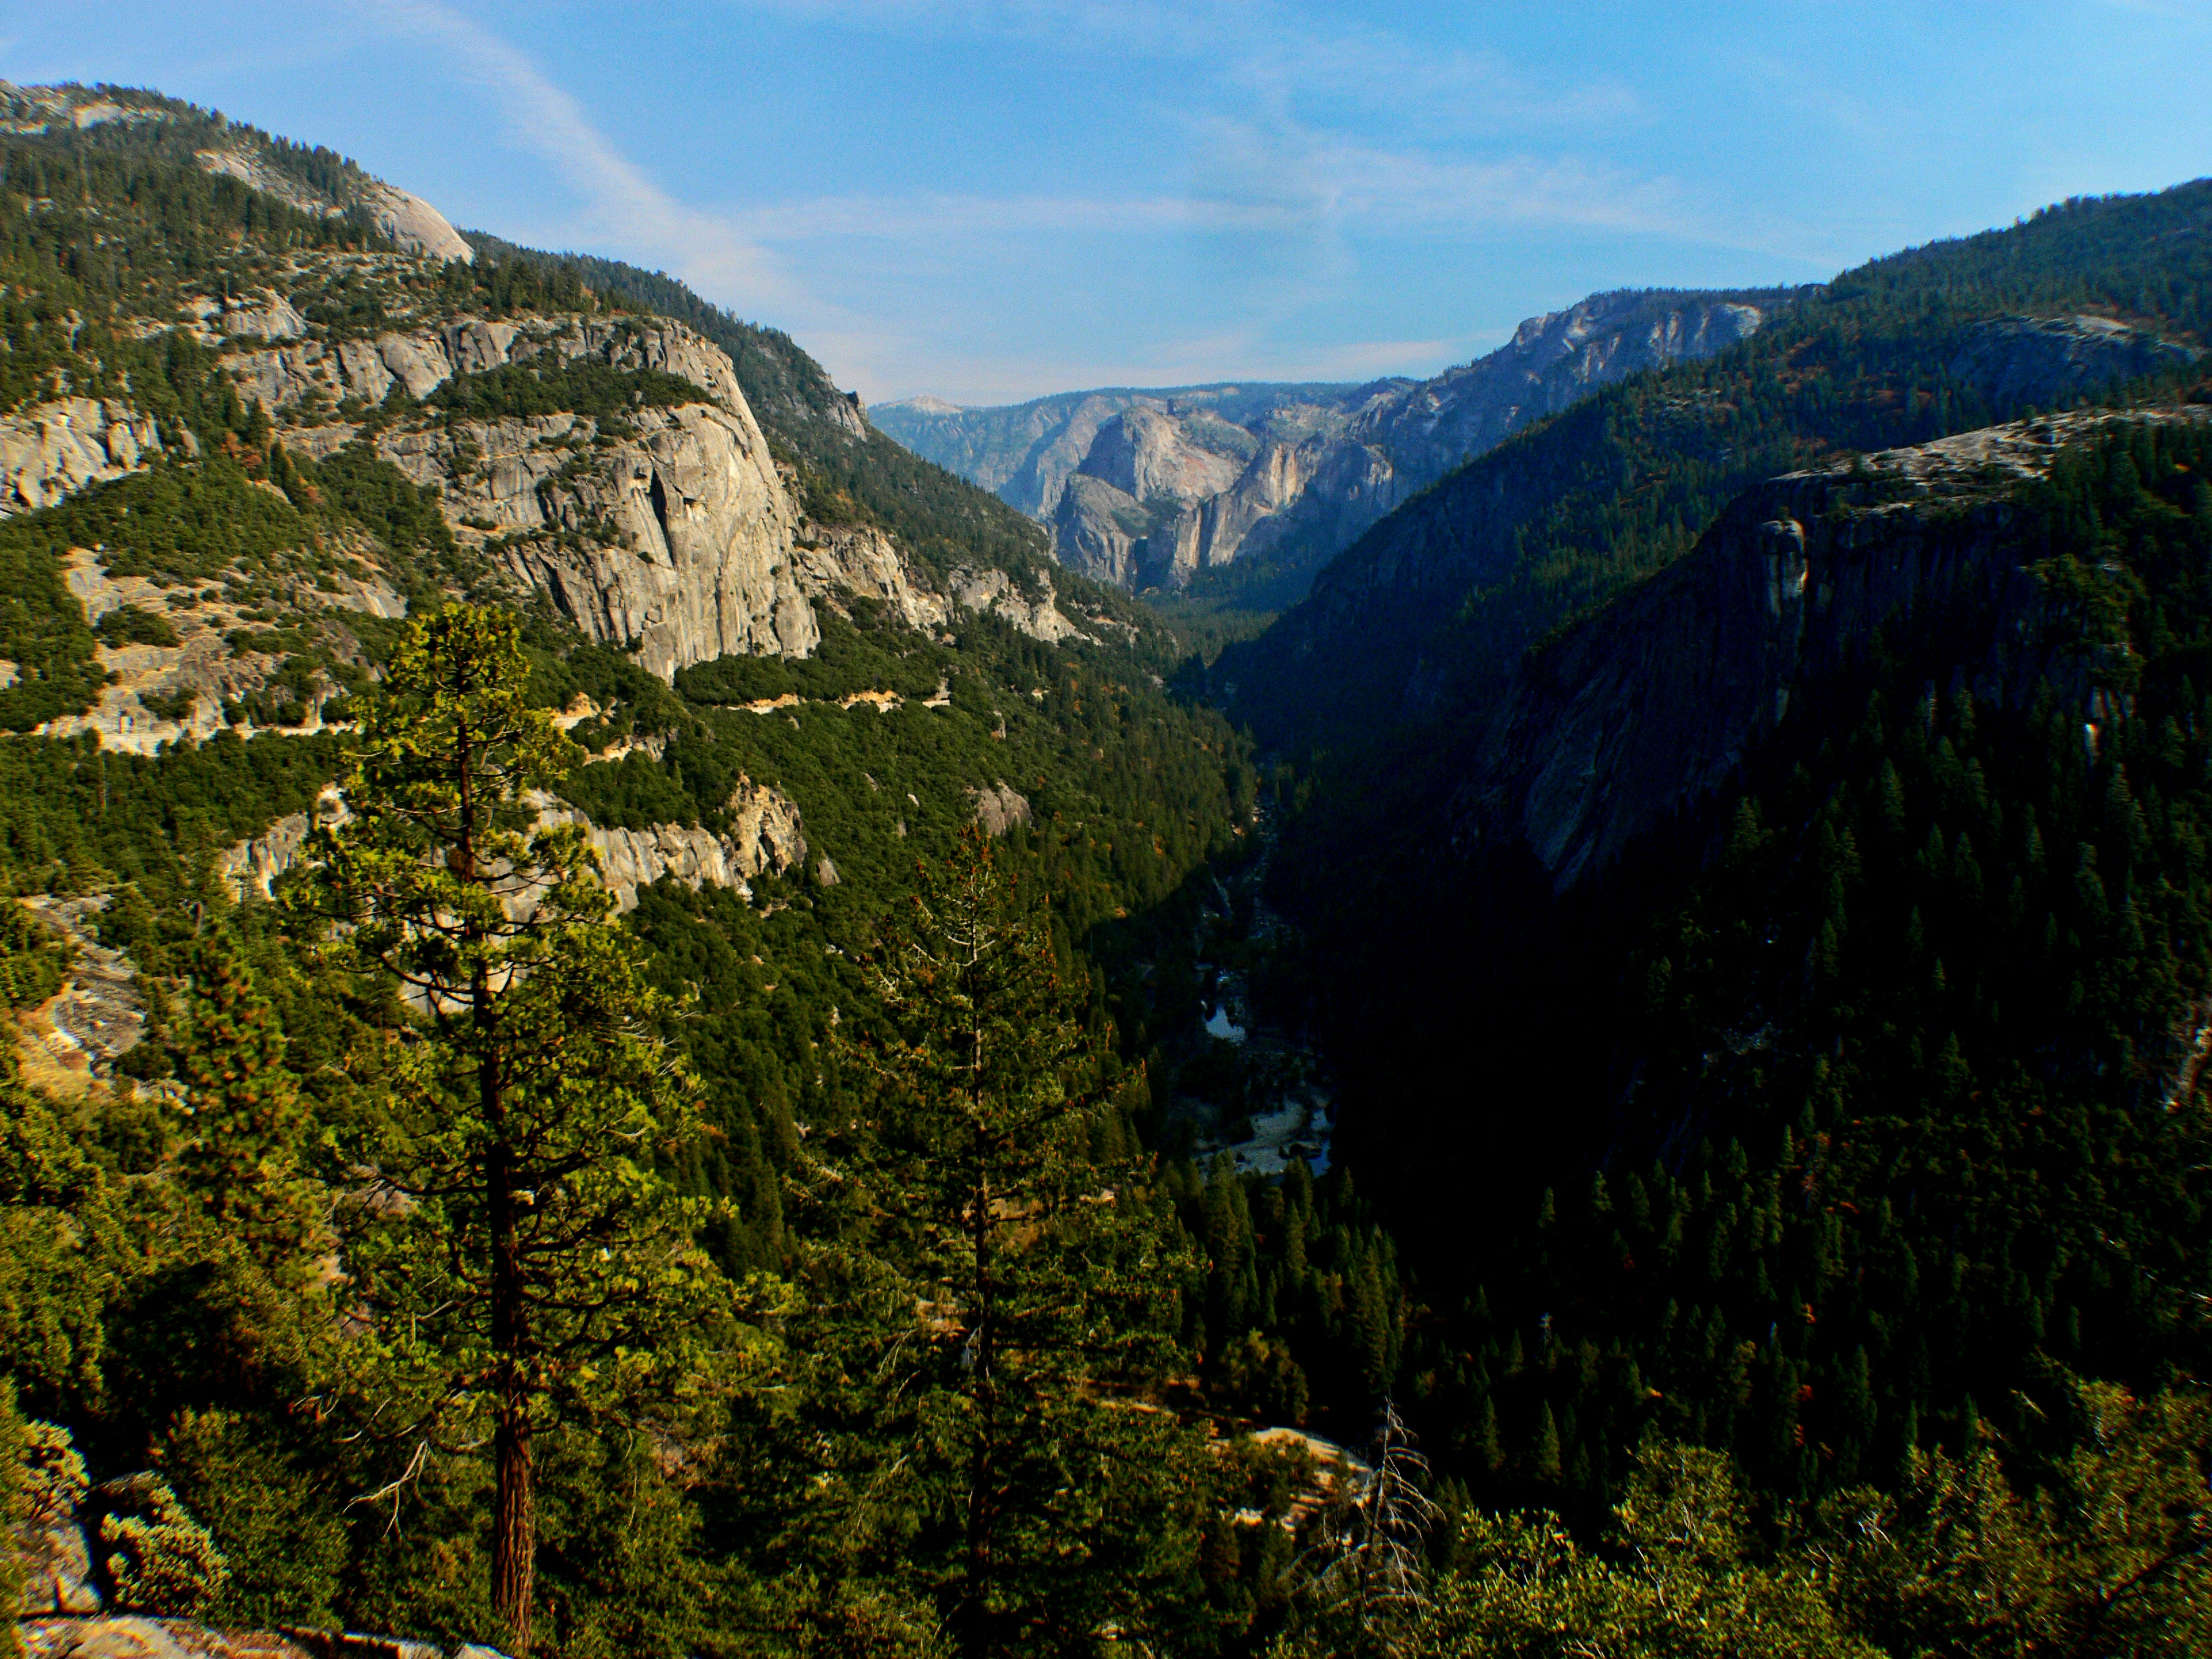
wilderness, walking, mountain, trail, fall, valley, mountain range, autumn, canyon, camping, terrain, national park, ridge, outdoors, nationalpark, publicdomain, mountains, alps, ravine, waterfalls, plateau, bridgecamera, yosemitenationalpark, halfdome, highsierracalifornia, landform, mountain pass, geographical feature, mountainous landforms